Kanchenjunga Stadium

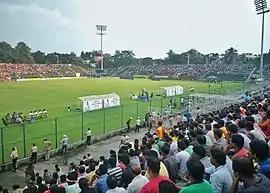
The stadium on a matchday in 2019

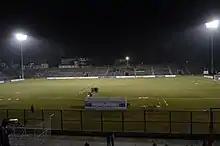
The stadium at night

The Kanchenjunga Stadium, also known as Kanchanjungha Krirangan, is a multi-purpose stadium in Siliguri, India. It is mainly used for staging cricket and football matches. Built in the 1980s, the stadium holds a capacity of 40,000 and is currently the home ground of Siliguri Premier League side Kanchenjunga FC. It also hosted two Kolkata Derby matches in 2016 I-league.